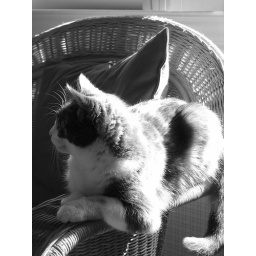
sophia in black and white